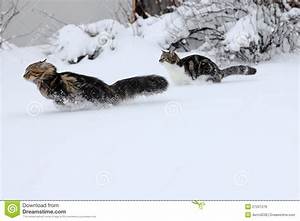
Label: cat